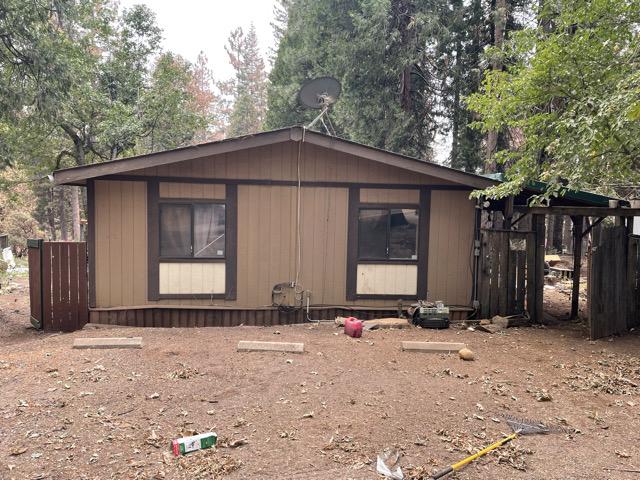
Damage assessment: no_damage